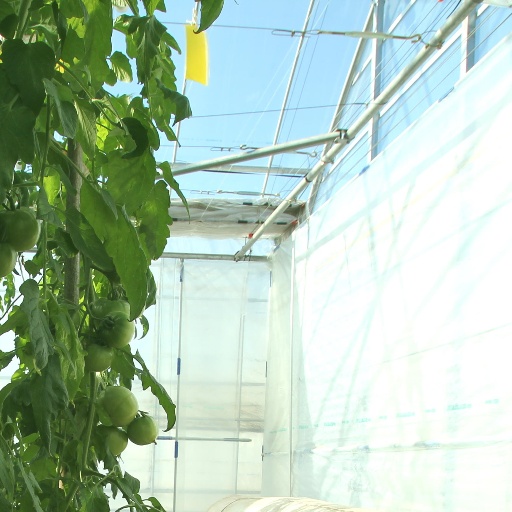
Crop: tomato